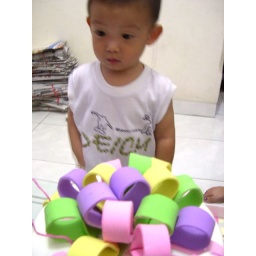
justin went around the table and was mesmerized by the cake